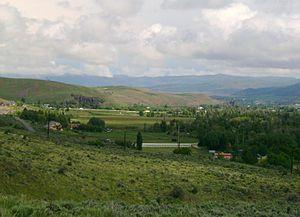
Wanship est une census-designated place située dans le comté de Summit, dans l’État de l’Utah, aux États-Unis. Sa population s’élevait à 400 habitants lors du recensement de 2010.